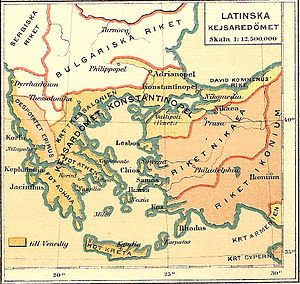
Epeiros / Geografi
Historisk kort over det Latinske Rige, med Epeiros mod vest
Epeiros er det nordvestligste landskab i det gamle Grækenland, begrænset mod nord af Illyrien, mod øst af Makedonien og Thessalien, mod syd af Aitolien og Artabugten og mod vest af det Ioniske Hav.